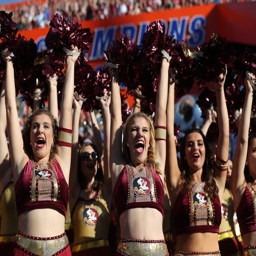
fans watch as ethnicity take